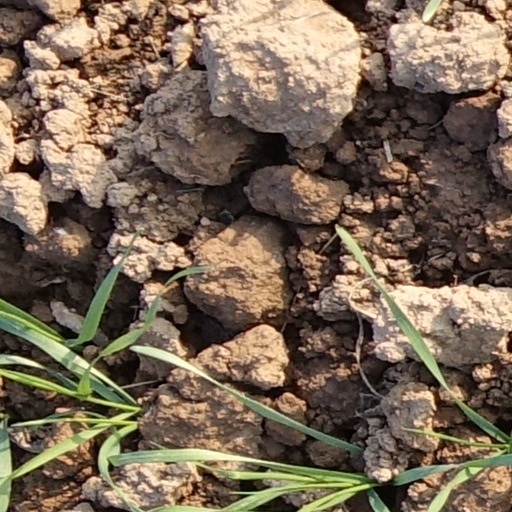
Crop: wheat